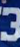
Number: 3